Jayson Foster

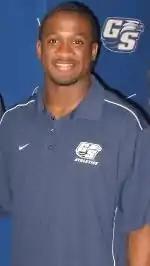

Jayson D. Foster (born July 22, 1985) is an American former professional football player who was a wide receiver in the National Football League (NFL), United Football League (UFL), and Canadian Football League (CFL). He was signed by the Miami Dolphins as an undrafted free agent in 2008. He played college football at Georgia Southern and was the 2007 Walter Payton Award winner. Foster was also a member of the Denver Broncos, Pittsburgh Steelers, Baltimore Ravens, Florida Tuskers, Sacramento Mountain Lions and Montreal Alouettes.